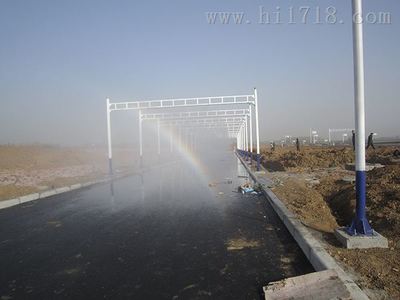
Weather: rain or strom